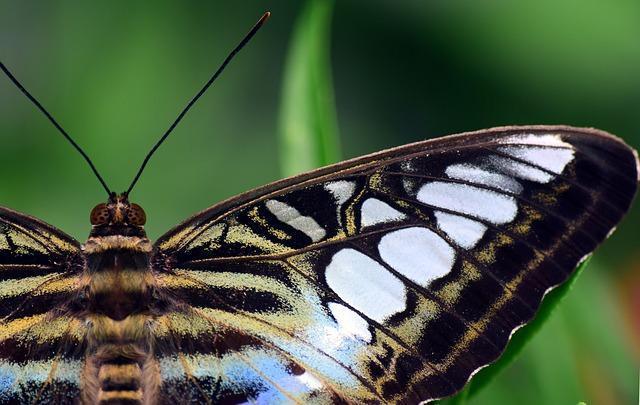
butterfly